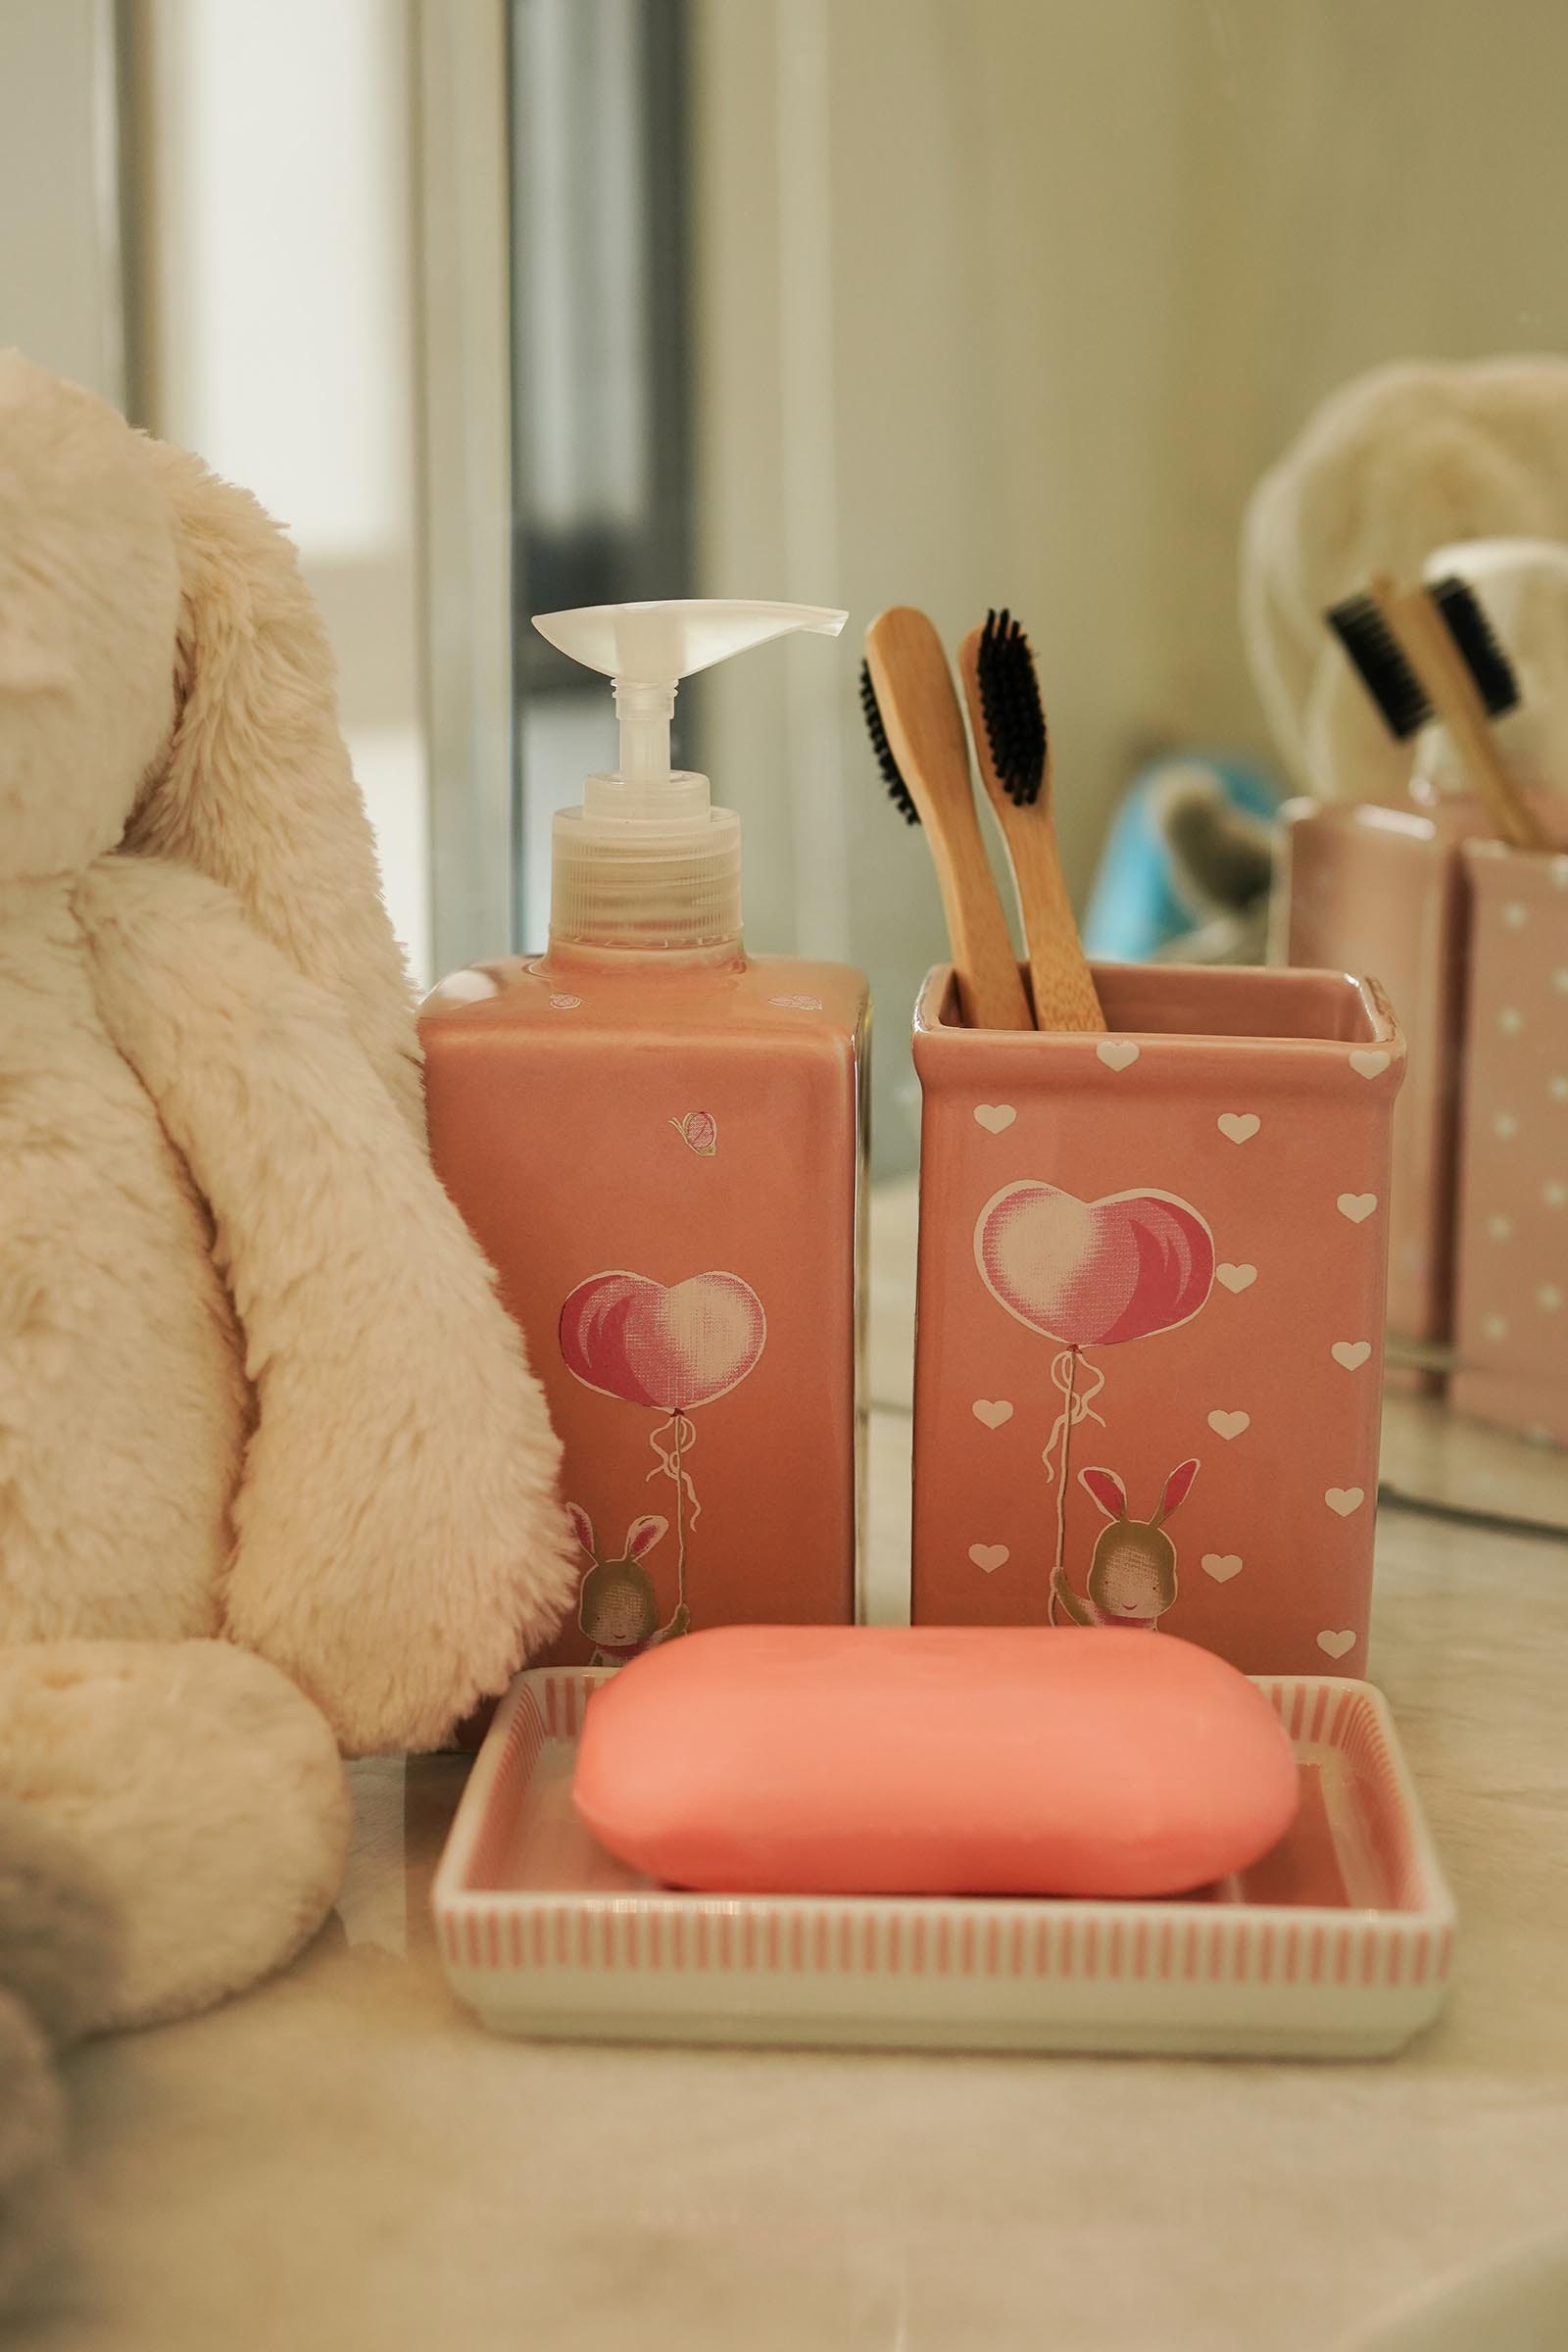
pink teddy bear sitting on a vanity